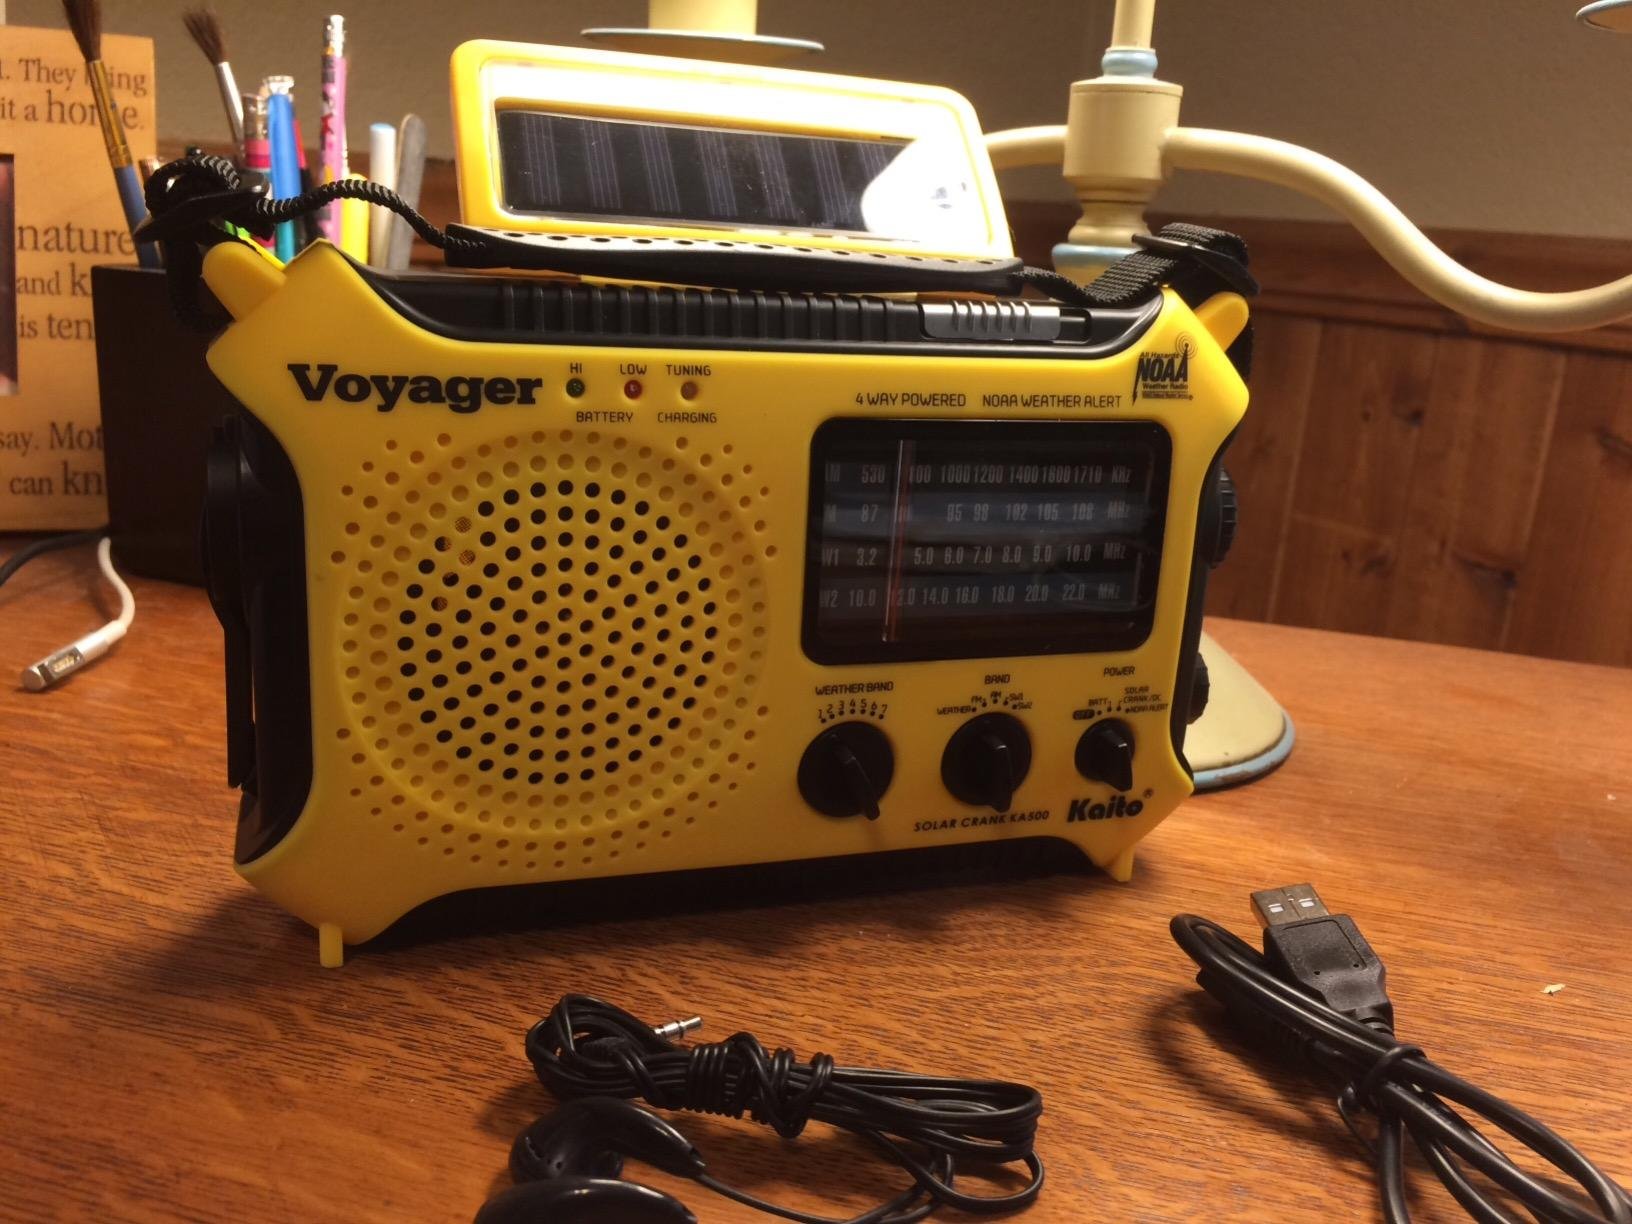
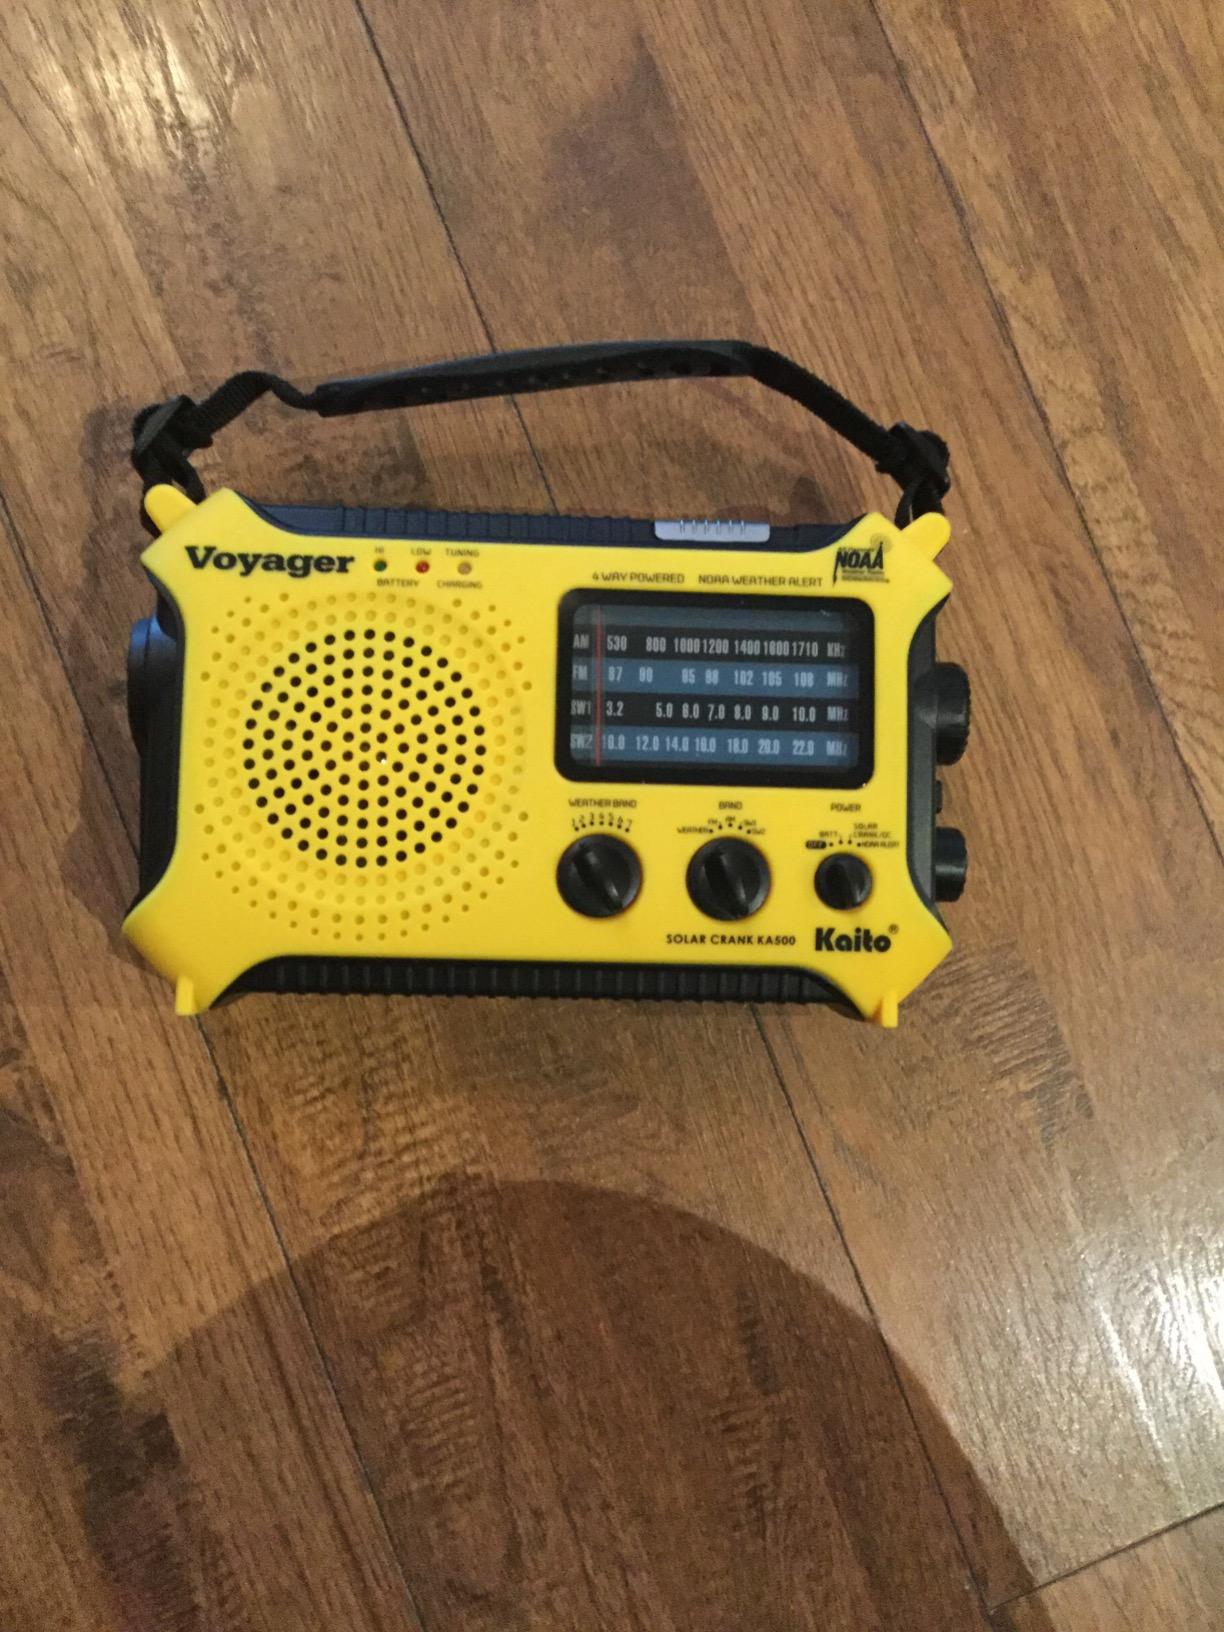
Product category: radio
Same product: yes